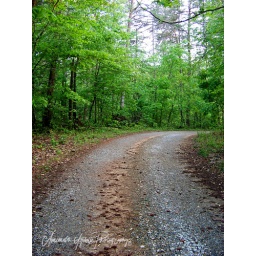
Down a dirt road near my house